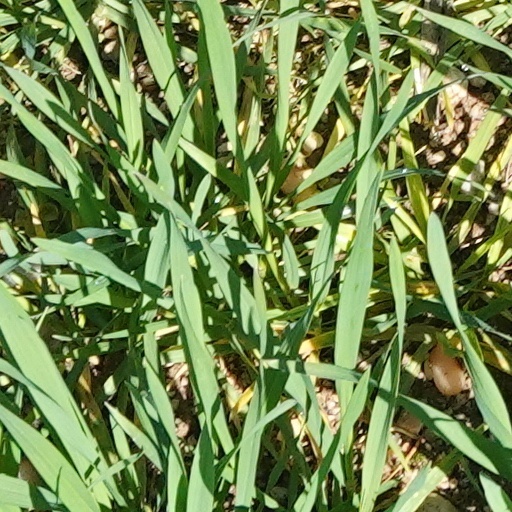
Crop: wheat